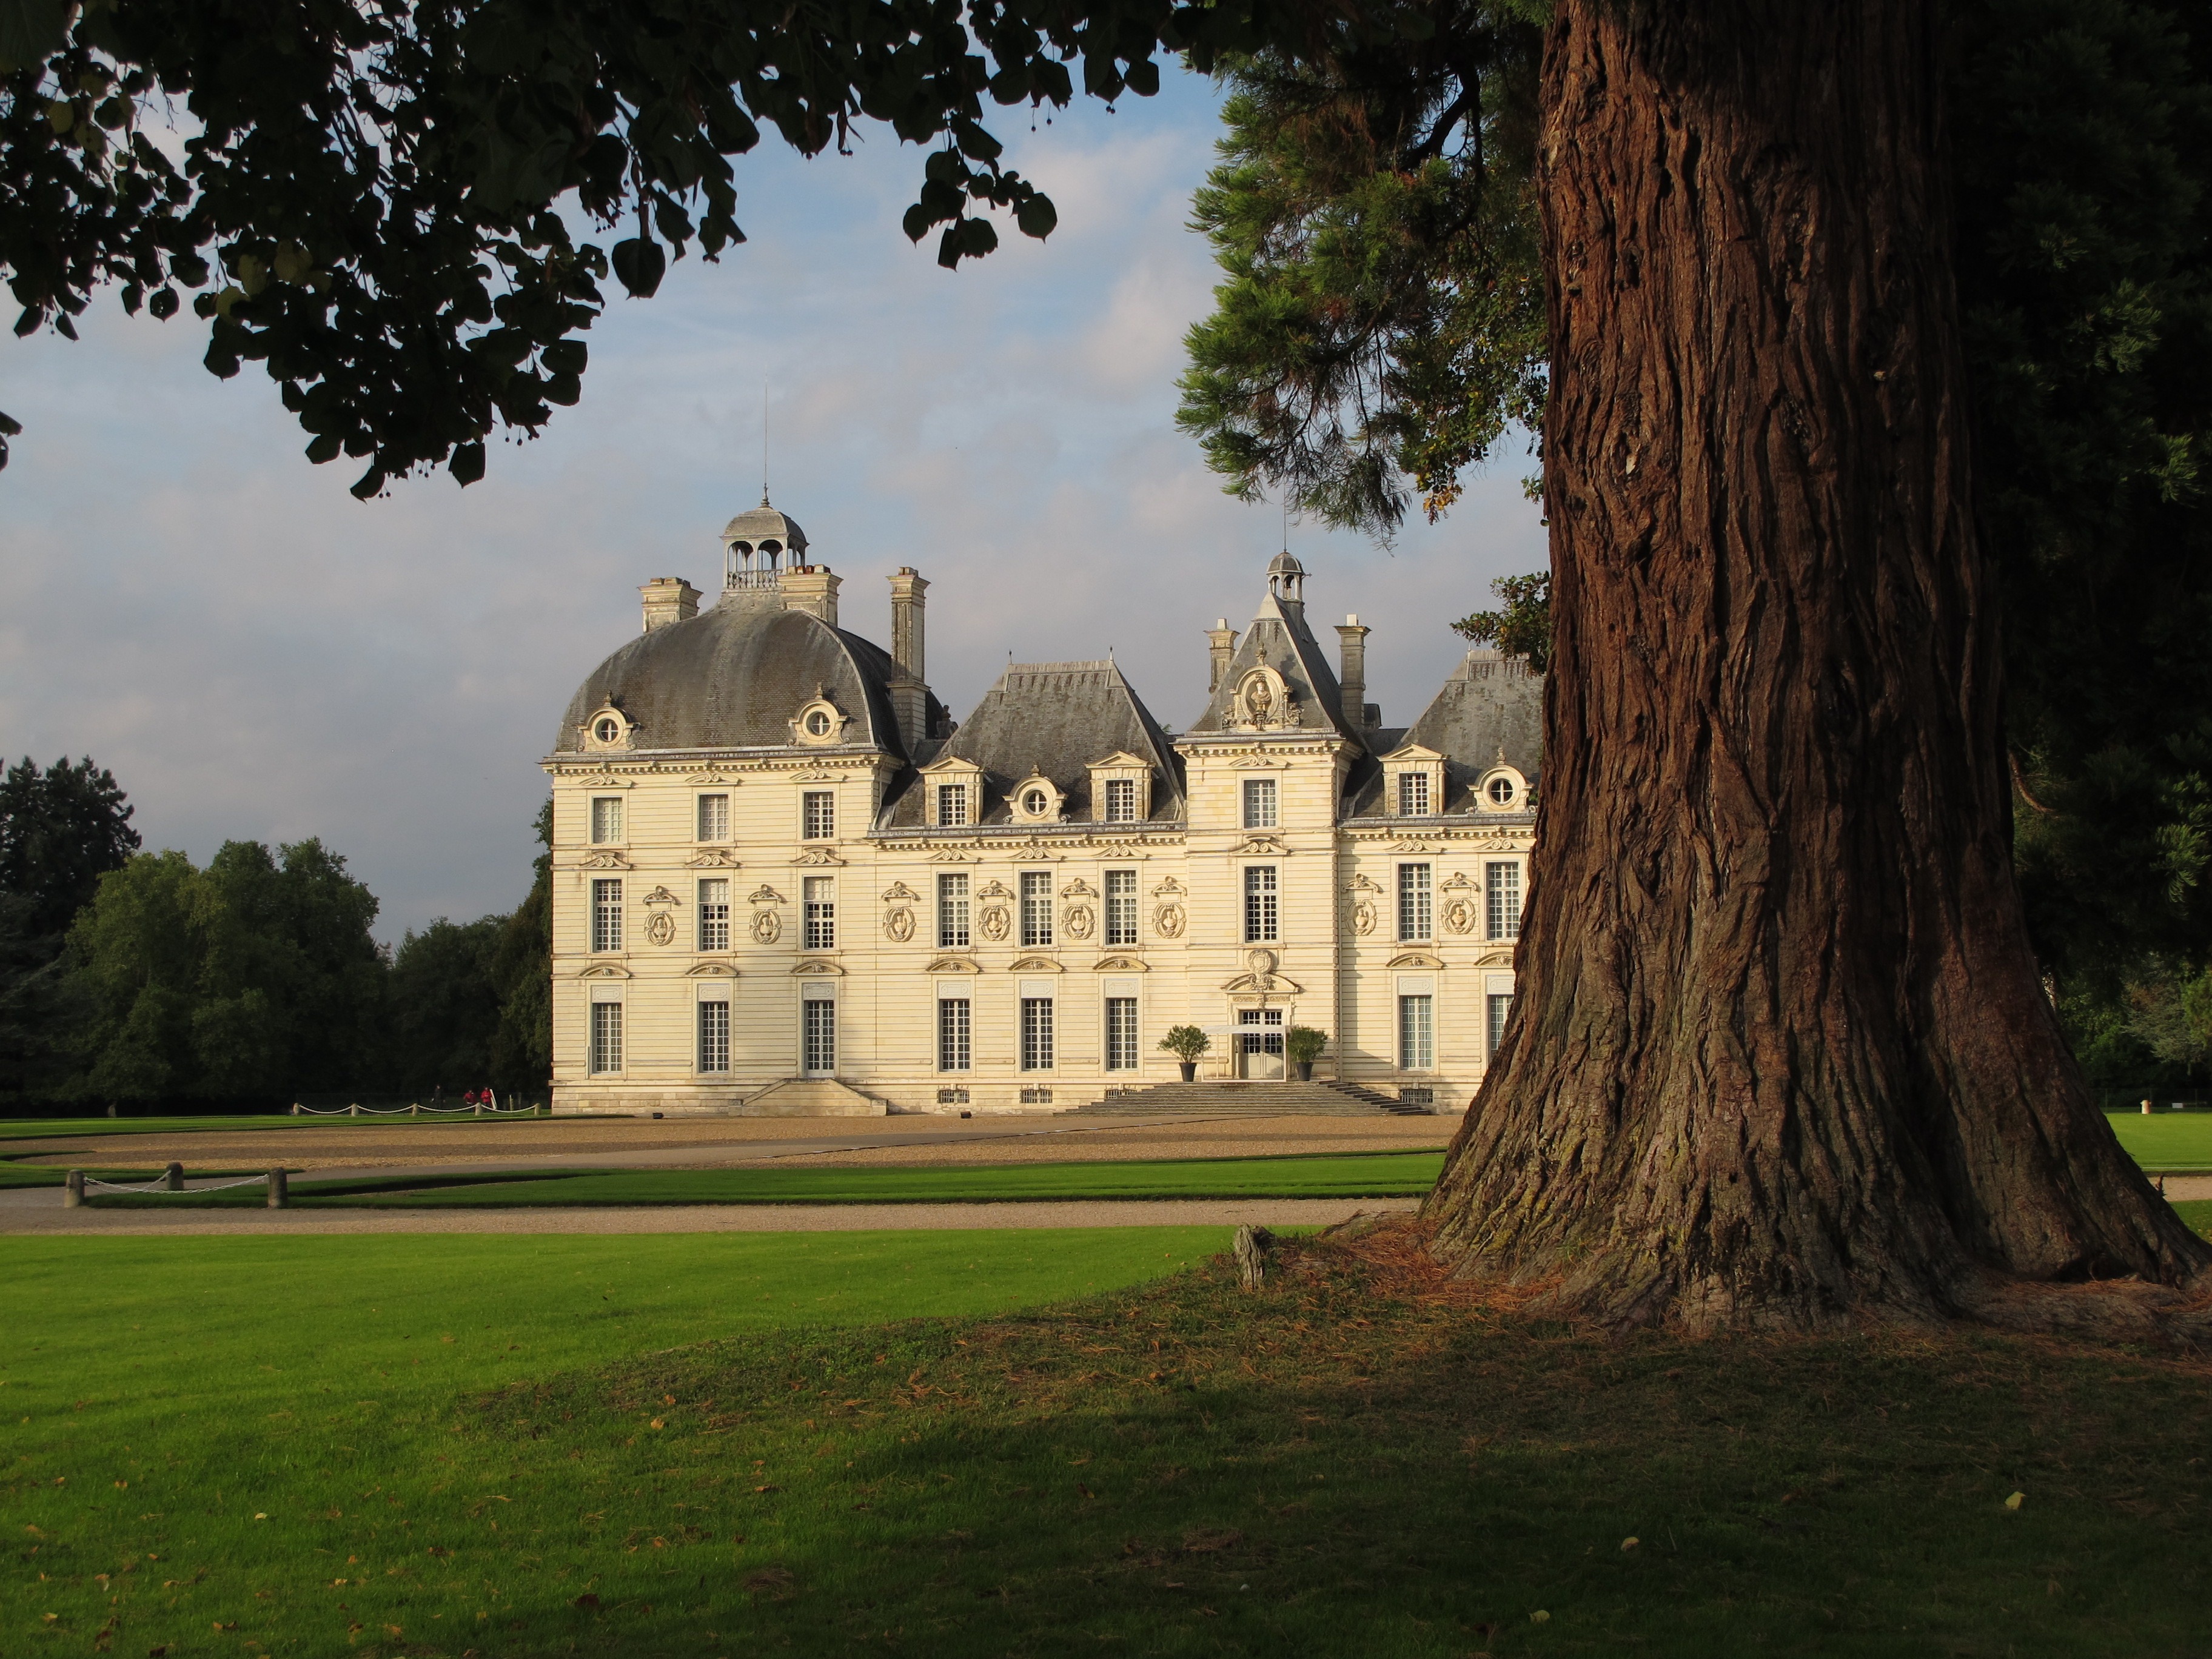
tree, building, chateau, france, romance, castle, places of interest, estate, loire, rural area, stately home, woody plant, castle in france, domaine de cheverny loire